Adam Liptak

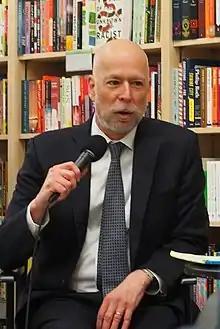
Liptak in 2019

Adam Liptak (born September 2, 1960) is an American journalist, lawyer and instructor in law and journalism. He is the Supreme Court correspondent for "The New York Times".